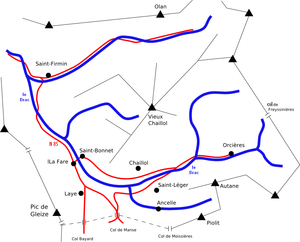
Le Champsaur est la haute vallée de la rivière Drac, affluent de l'Isère, depuis sa source, ou plutôt ses sources, au sud du massif des Écrins, jusqu'à sa sortie du département des Hautes-Alpes, à l'entrée du lac du Sautet.